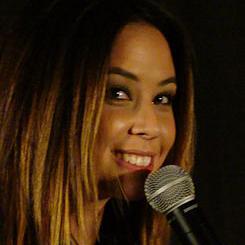
Age: 20